Île-Royale (New France)

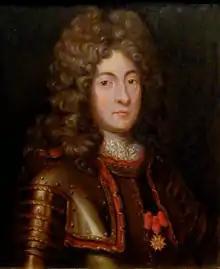
Philippe de Pastour de Costebelle, 1st Governor of Île-Royale

Philippe de Pastour de Costebelle, regional French colonial governor and naval officer, persuaded the Acadian inhabitants of Plaisance and Saint Pierre and Miquelon to move to Île-Royale. In 1714, they came to inspect the land and certain families, such as the Costes and the Tillards, decided to establish themselves while others only passed through before settling on Île Saint-Jean.